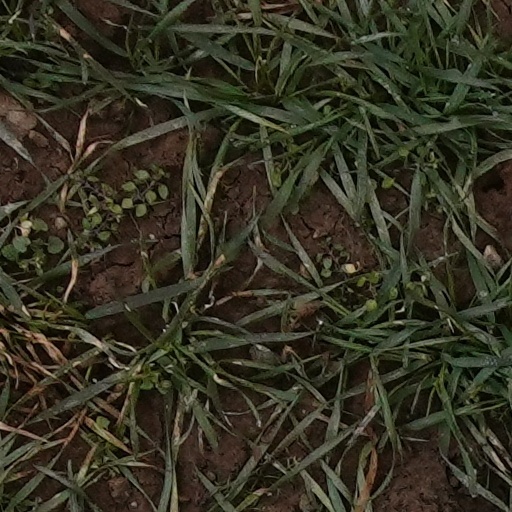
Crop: wheat